Dumfriesshire

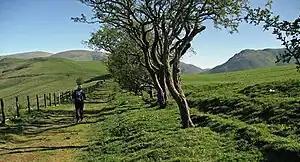
The Lowther Hills

The coastline measures . The county slopes very gradually from the mountainous districts of the Southern Uplands in the north, down to the sea; lofty hills alternating in parts with stretches of tableland or rich fertile holms. At various points within a few miles of the Solway are tracts of moss land, like Craigs Moss, Lochar Moss and Longbridge Moor in the west, and Nutberry Moss in the east, all once under water, but since largely reclaimed.